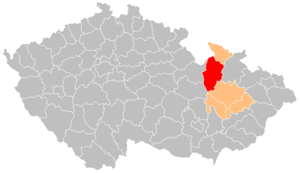
Le district de Šumperk est un des cinq districts de la région d'Olomouc, en Tchéquie. Son chef-lieu est la ville de Šumperk.